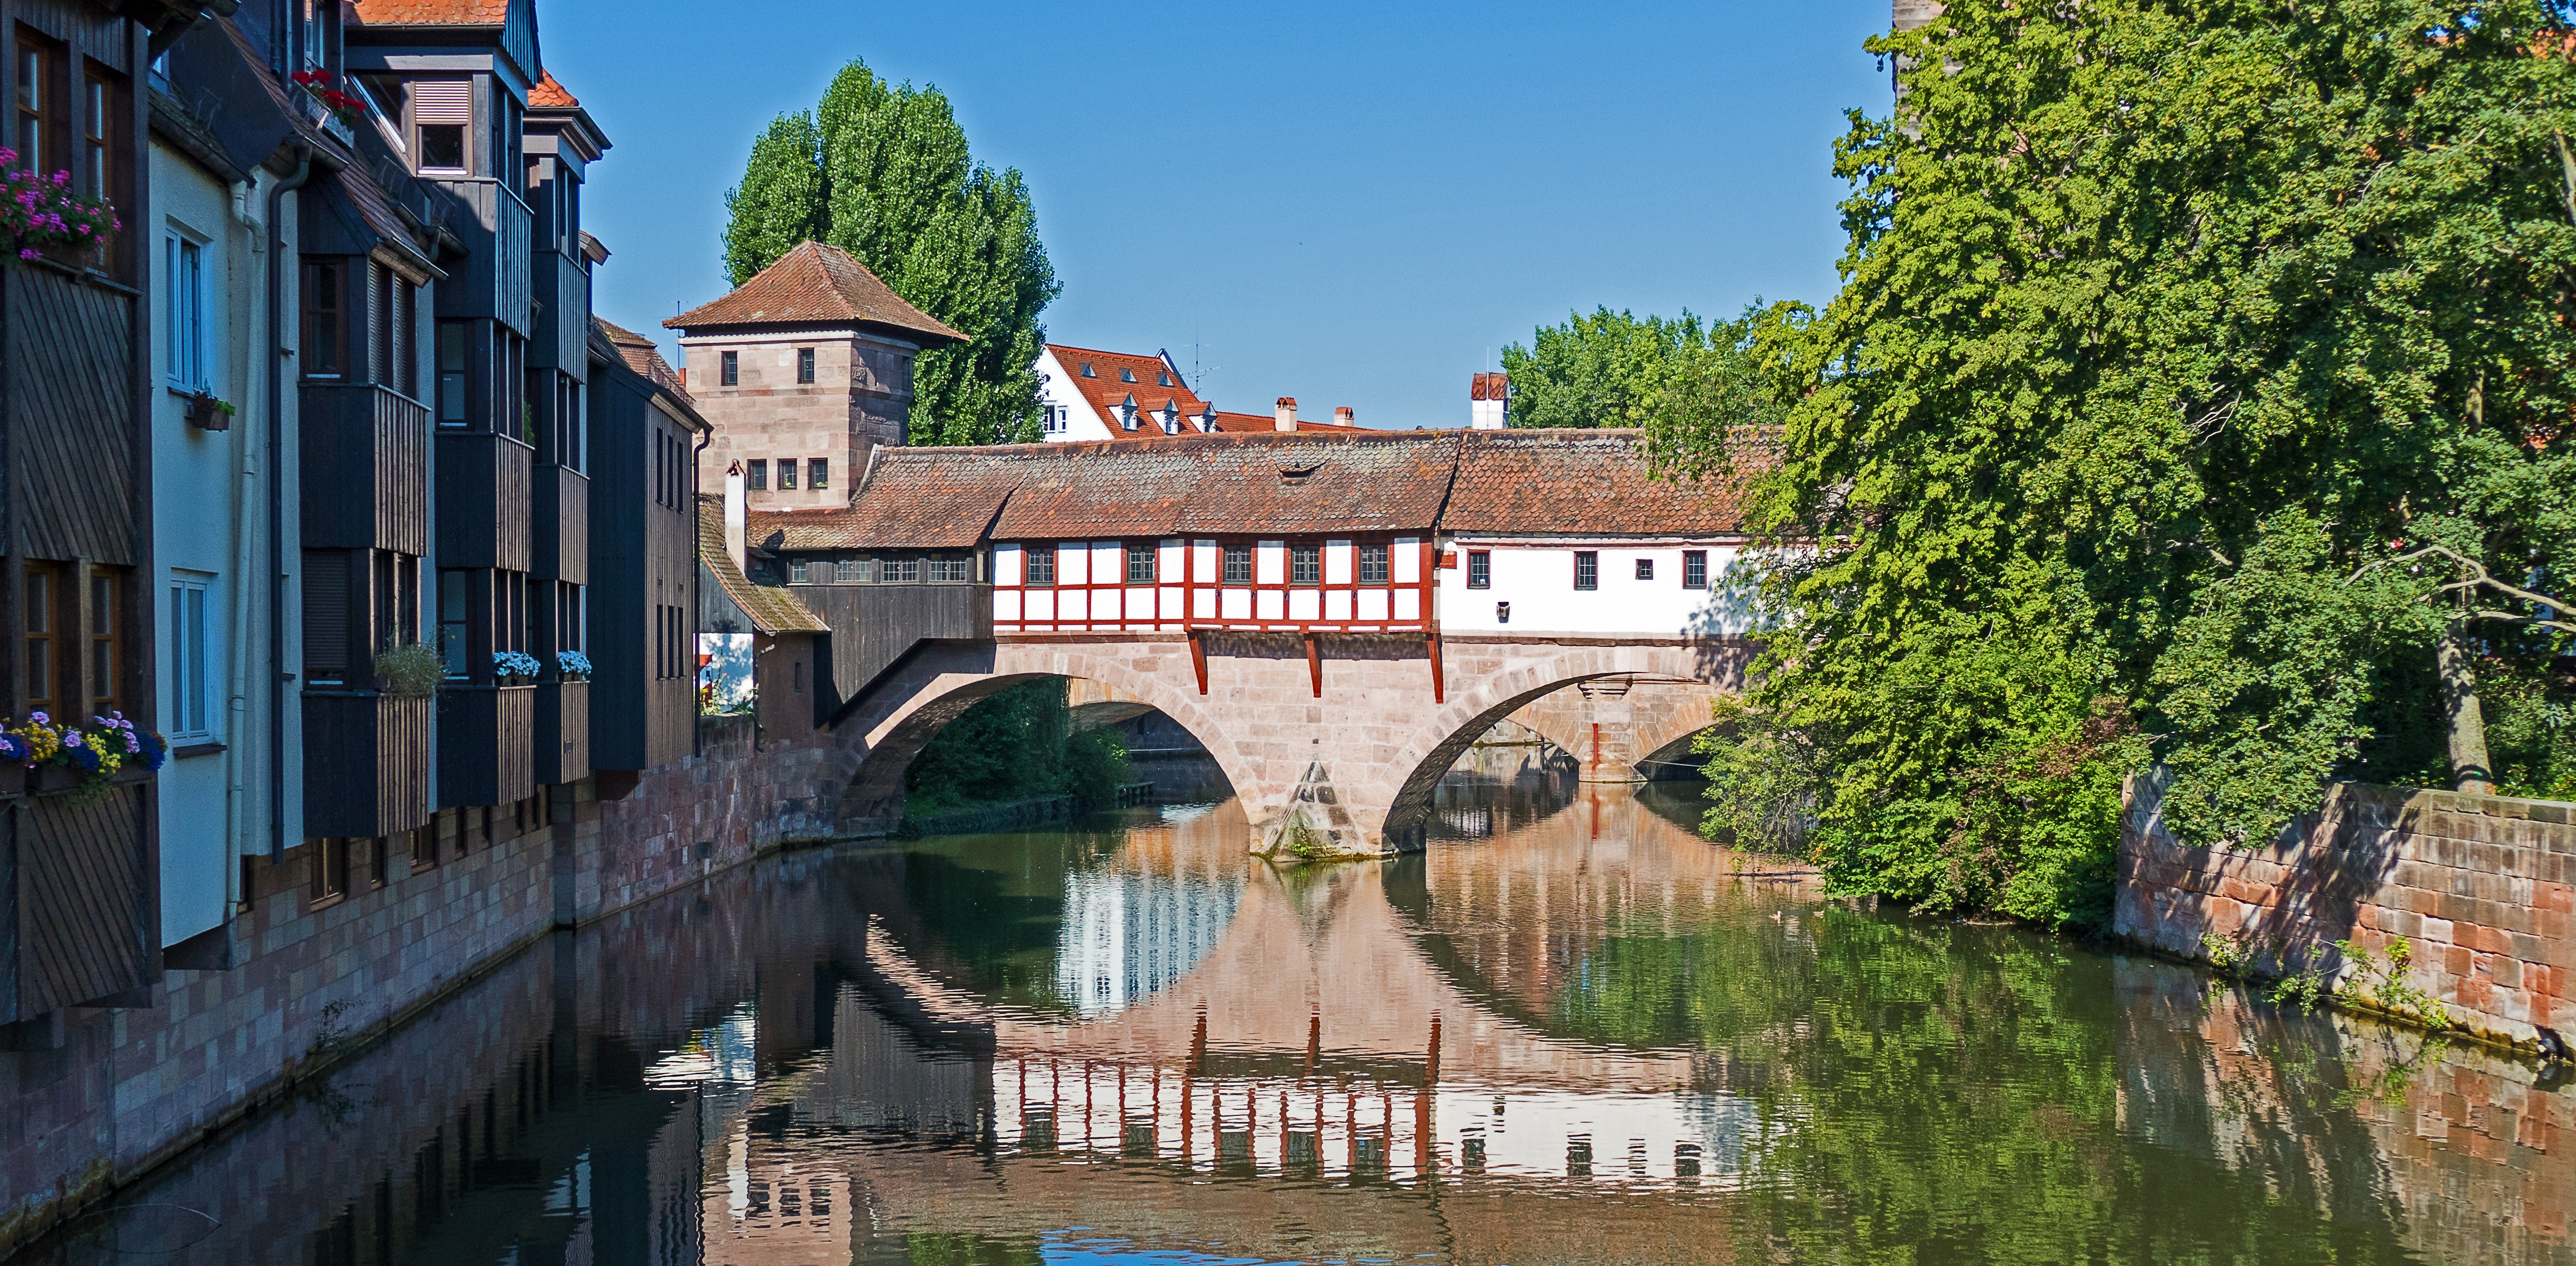
architecture, bridge, town, river, canal, cityscape, construction, tourism, waterway, world heritage, estate, historically, nuremberg, moat, neighbourhood, old bridge, historic old town, geographical feature, hangman bridge